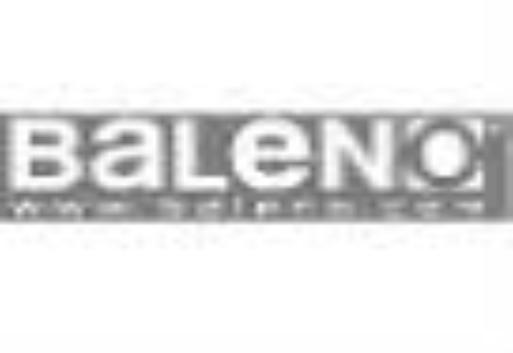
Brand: BALENO
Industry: Clothes